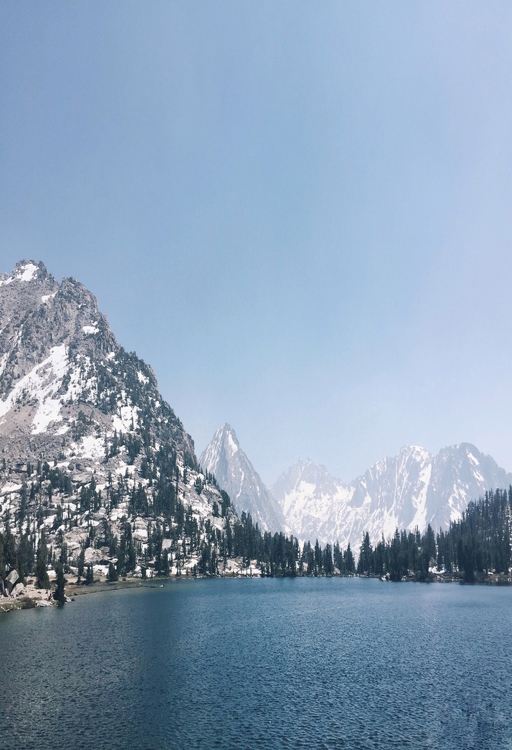
lakes ? hazy mts in the back .